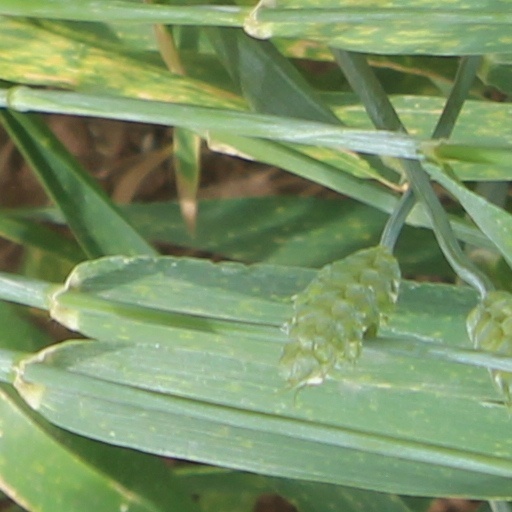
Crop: wheat